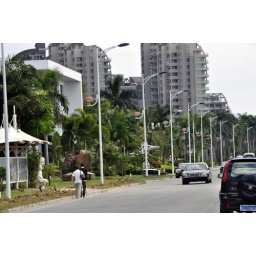
Holiday accommodation and road along beach strip in Sanya.